Stromerius

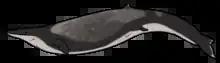
Life restoration

"Stromerius" is known from several well-preserved vertebrae. Distinguishing features for the genus include: long and forward-pointing metapophyses (bony processes) on the lumbar vertebrae; a relatively short lumbar spine with only twelve vertebrae of which four are interpreted as homologous to sacral vertebrae; one of the two thoracic vertebrae found has a dorsally-pointing neural spine interpreted as anticlinal (i.e. the spines of the other vertebrae are inclined towards this specific vertebra) which is a primitive retention in "Stromerius" not present in other basilosaurids. "Stromerius" is larger than the contemporary "Saghacetus" but smaller than the older "Dorudon".